Morea expedition

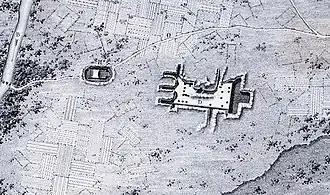
Map of the first archaeological excavations in ancient Olympia and of the temple of Olympian Zeus discovered by the Morea expedition in May 1829 ("by Guillaume-Abel Blouet and Pierre Achille Poirot")

Jean Baptiste Bory de Saint-Vincent led the Morea scientific expedition, and made detailed botanical observations. He gathered a multitude of specimens: "Flore de Morée" (1832) lists 1,550 plants, of which 33 were orchids and 91 were grasses (just 42 species had not yet been described); "Nouvelle Flore du Péloponnèse et des Cyclades" (1838) described 1,821 species. In Morea, Bory de Saint-Vincent limited himself to collecting only the plants. He proceeded to their classification, identification and description upon his return to the Museum d'Histoire Naturelle de Paris. He was then helped, not by his collaborators from Greece, but by the eminent botanists of his time, Louis Athanase Chaubard, Jean-Baptiste Fauché and Adolphe-Théodore Brongniart. Similarly, the well-known naturalists Étienne and his son Isidore Geoffroy Saint-Hilaire helped him to write and edit the expedition's scientific works, under the supervision of Georges Cuvier at the institute. As the gathering process went along, they sent the plants, as well as birds and fish, to France.